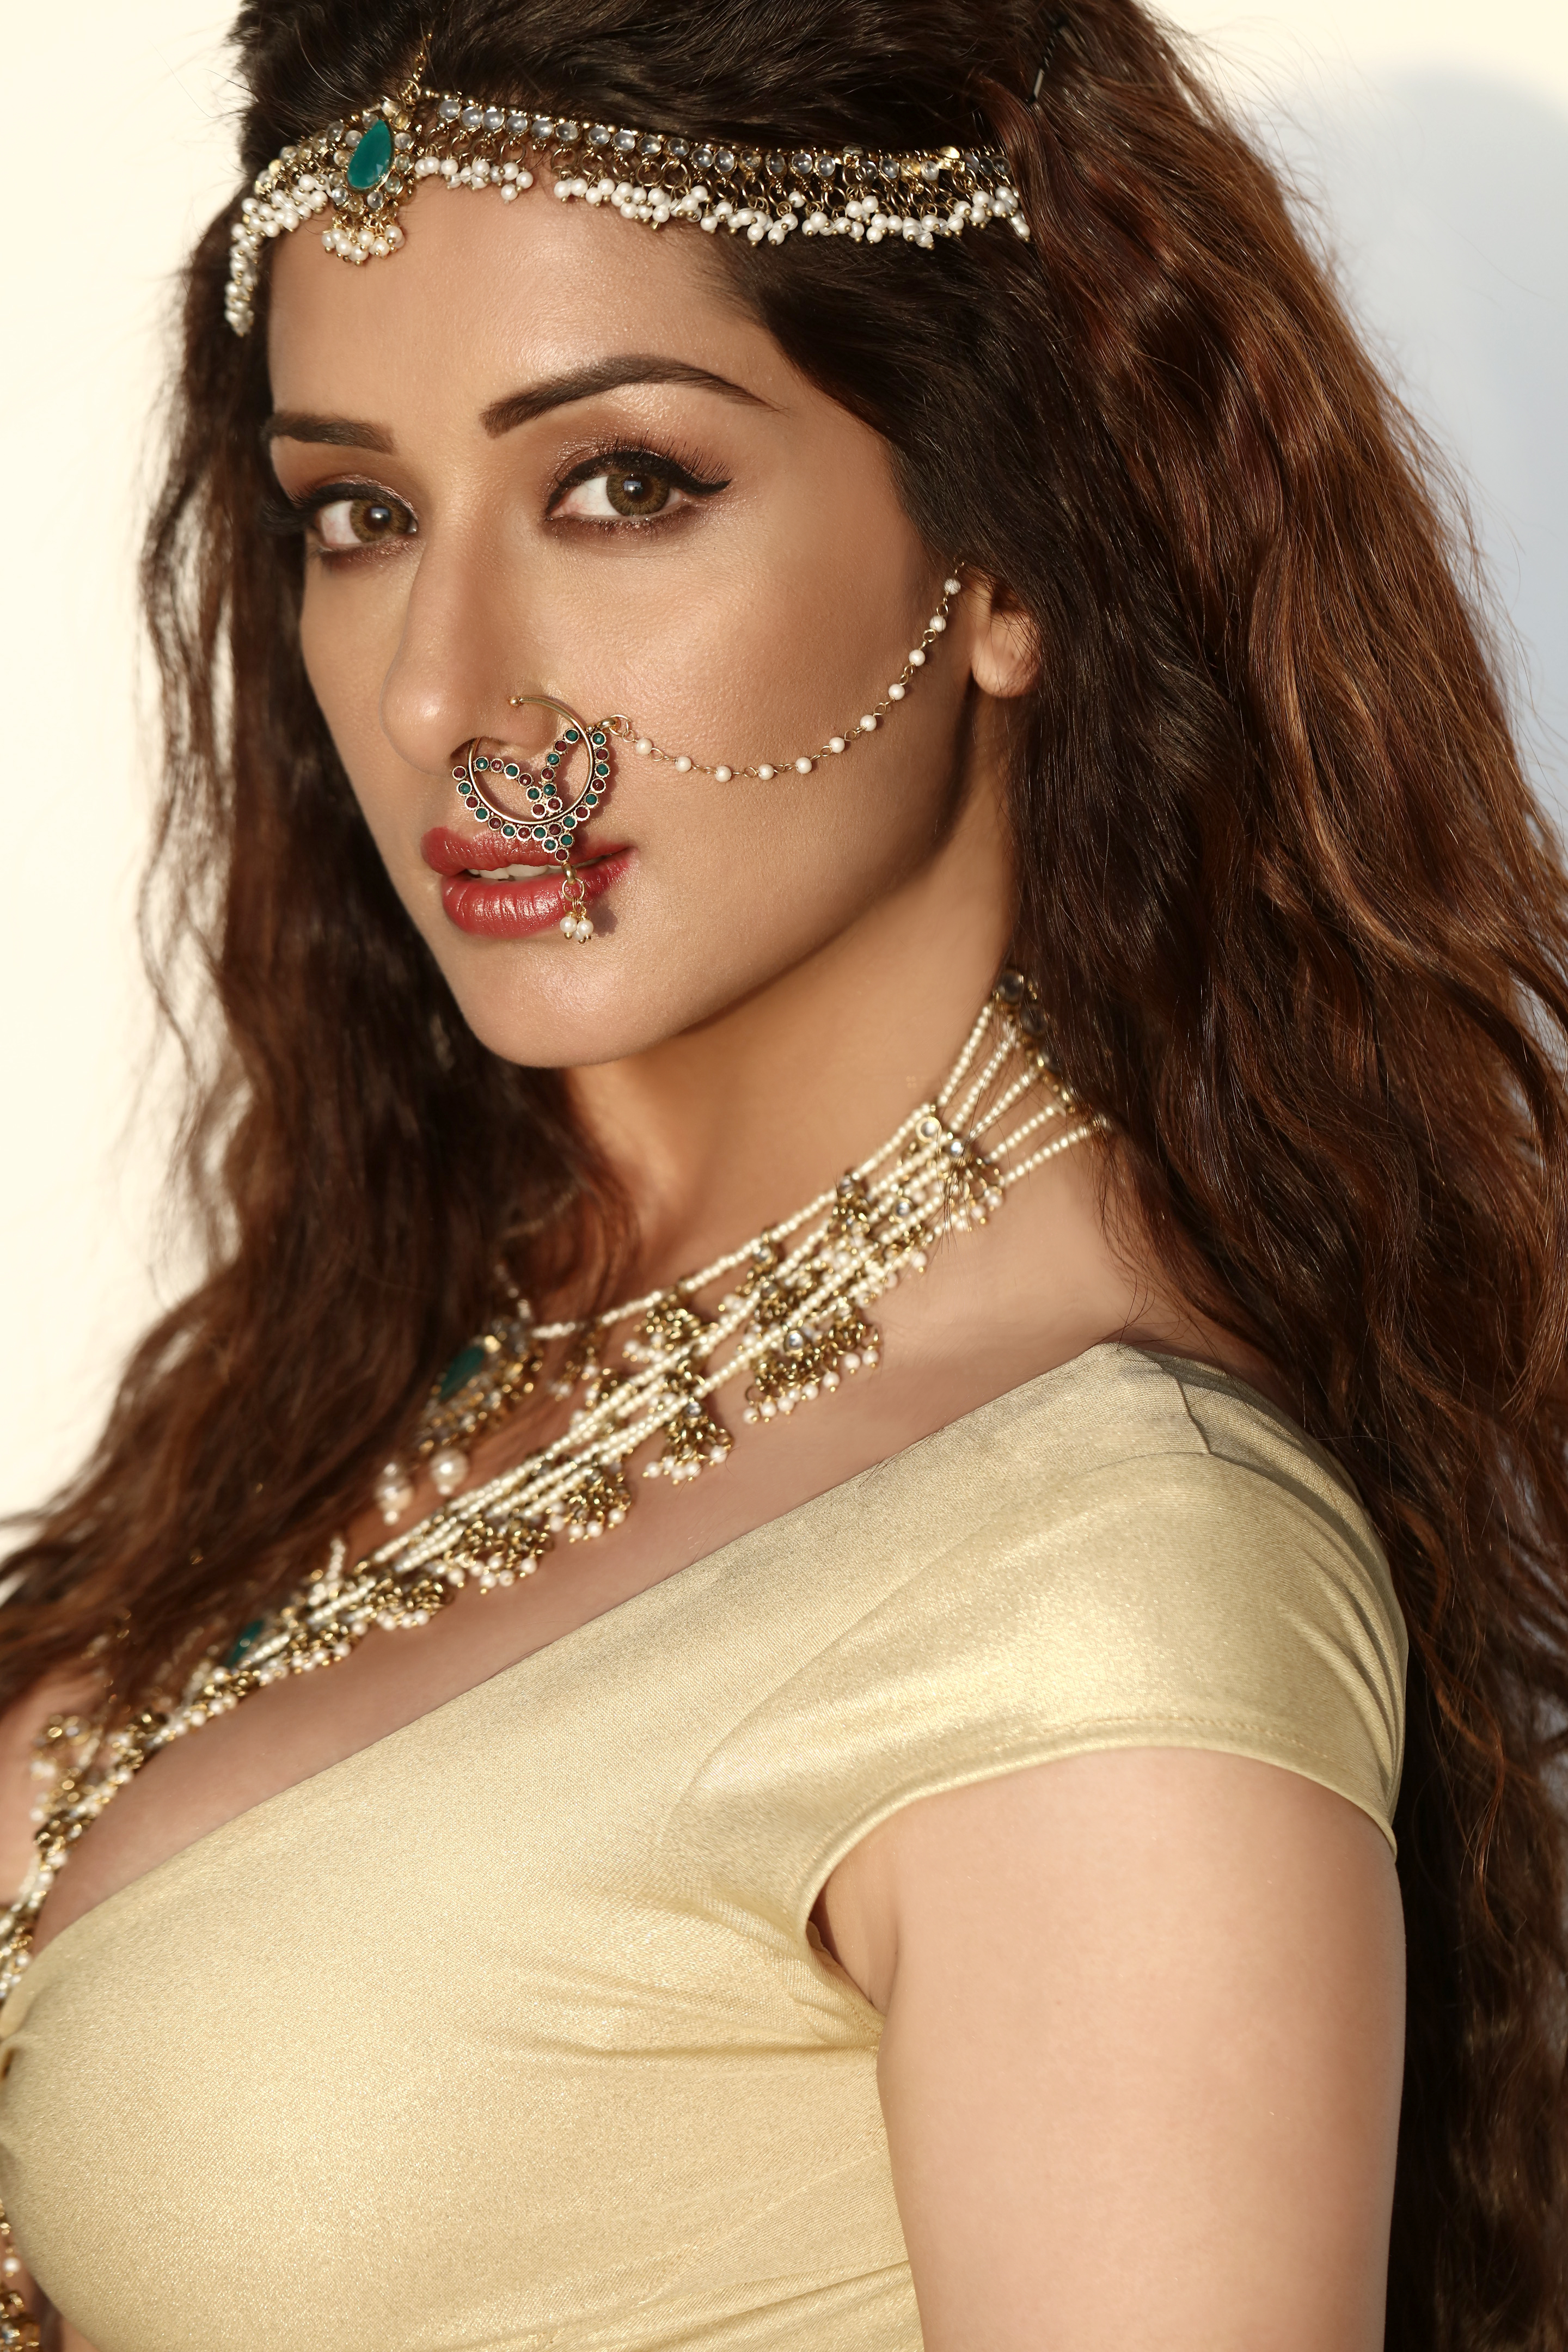
india, indian, traditional, serial, Porus, Telugu, actress, bollywood, sensual, strip, tease, new, collection, outfits, outfit, today, women, style, womens, fashion, clothes, wear, trendy, clothing, denim, lingerie, jewellery, beauty, eyebrow, hair accessory, photo shoot, hairstyle, fashion accessory, model, chin, forehead, headpiece, abdomen, long hair, brown hair, trunk, girl, makeover